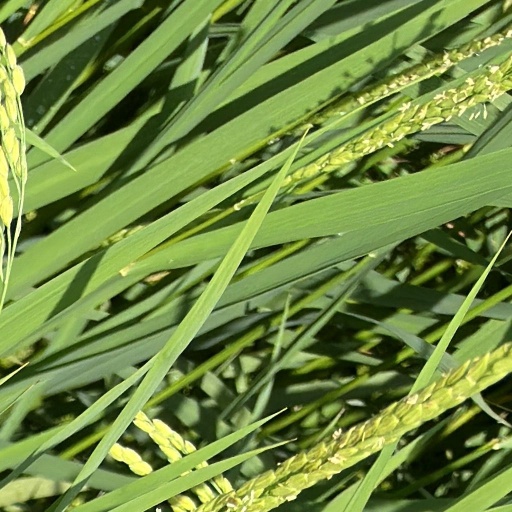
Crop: rice